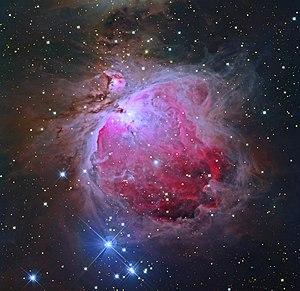
Cette page présente une chronologie de l'année 2018 dans le domaine de l'astronomie.